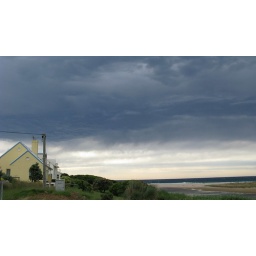
Storm clouds gathered over the haunted house on the hill